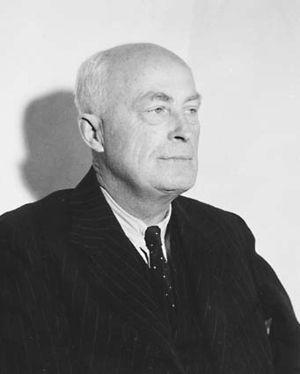
Douglas Mawson, né le 5 mai 1882 à Shipley et mort le 14 octobre 1958 à Brighton, est un explorateur polaire et géologue australien. Avec Roald Amundsen, Ernest Shackleton et Robert Falcon Scott, Mawson est un des explorateurs importants de l'âge héroïque de l'exploration en Antarctique.